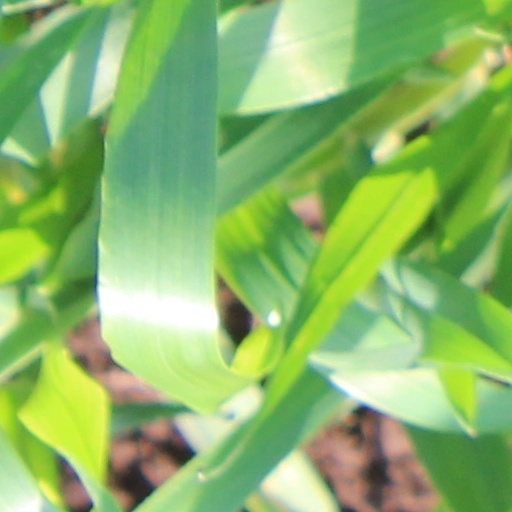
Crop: wheat